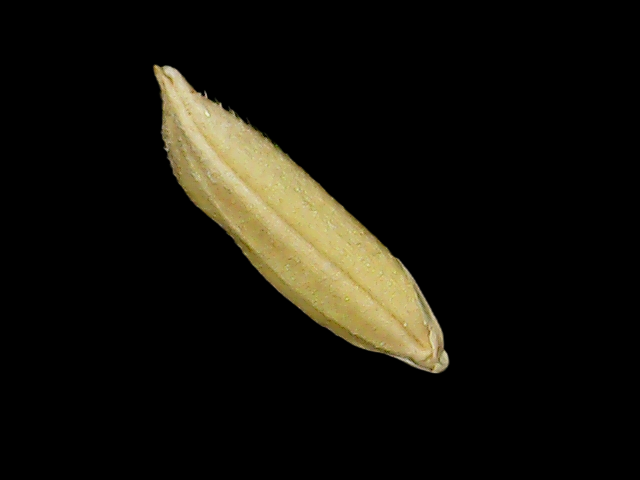
Rice variety: Binadhan07